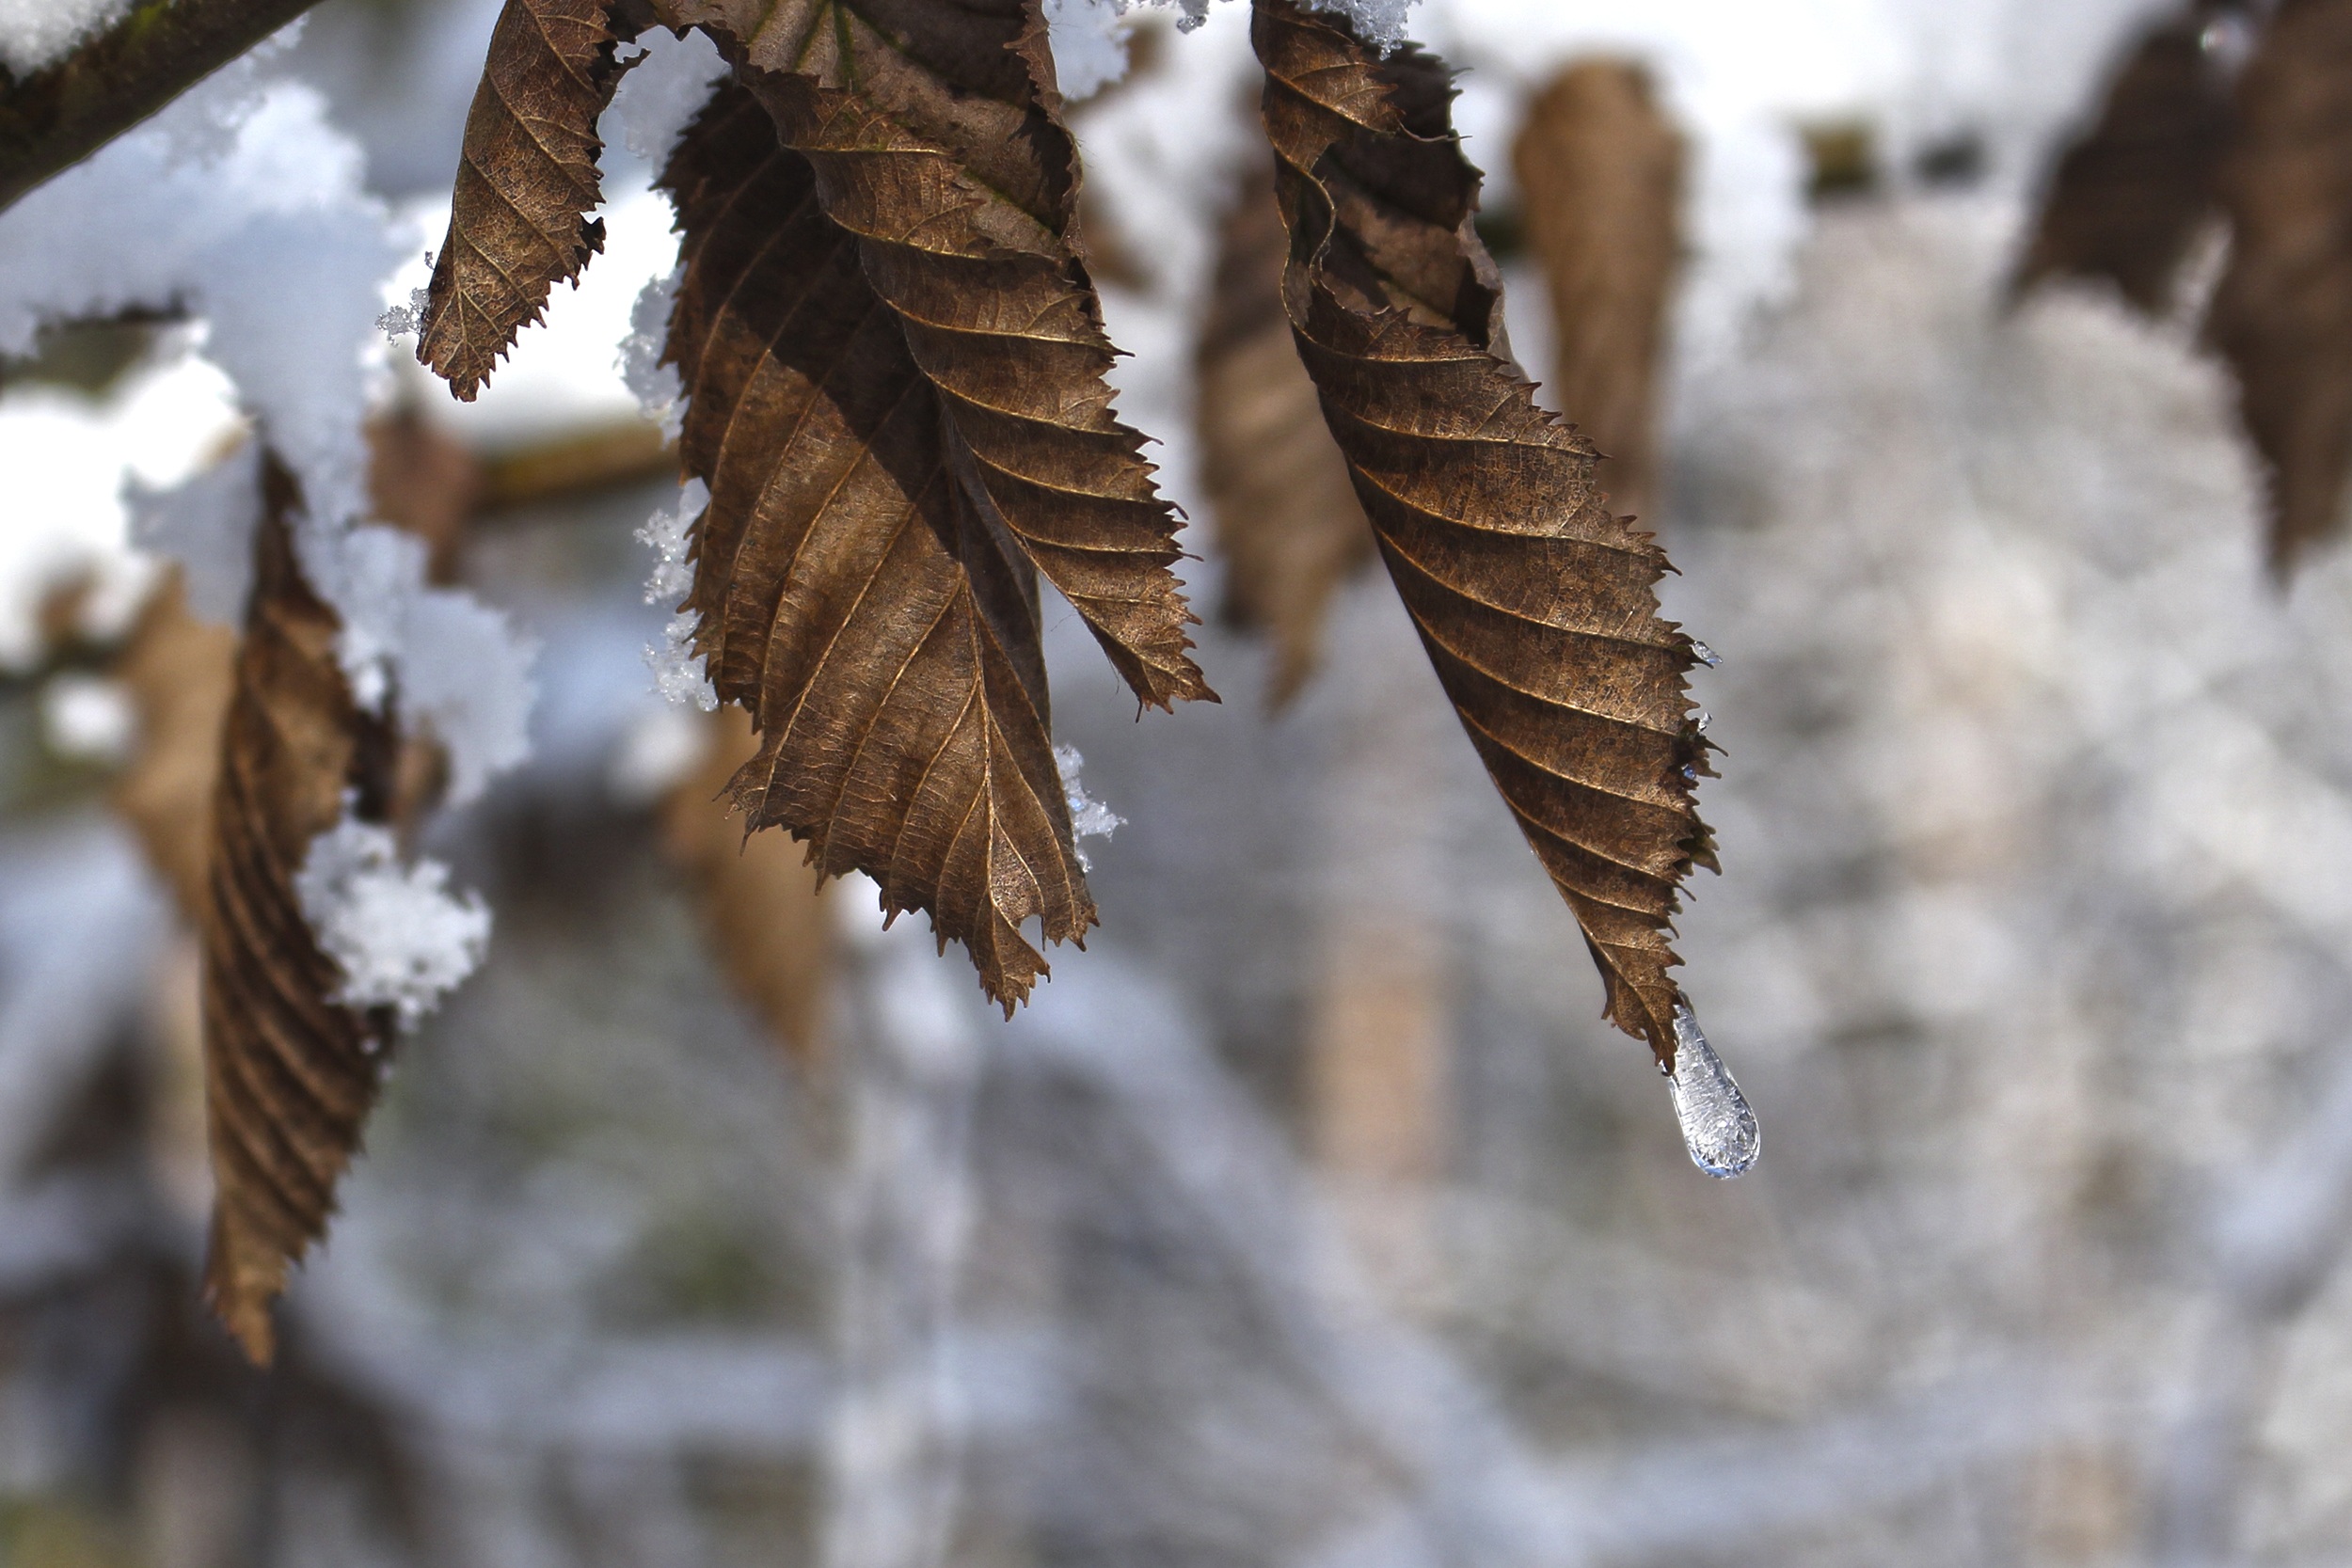
landscape, tree, nature, forest, outdoor, branch, snow, cold, winter, plant, wood, white, water drop, leaf, frost, spring, macro, autumn, weather, blue, closeup, season, fauna, twig, close up, leaves, scene, freezing, grass family